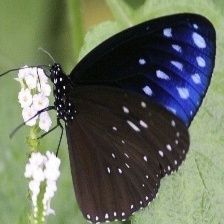
Species: BLUE SPOTTED CROW
Butterfly family (ImageNet category): monarch